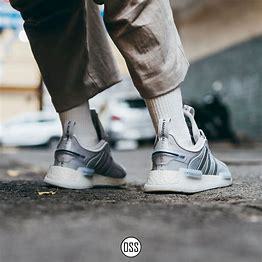
Brand: Adidas
Model: NMD_V3